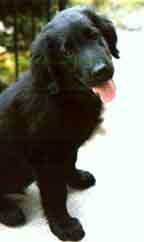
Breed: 206-n000047-flat_coated_retriever